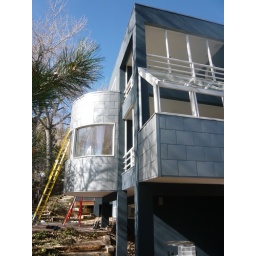
southeast corner, metal wall shingles and new blue stucco. design by M. Gerwing Architects